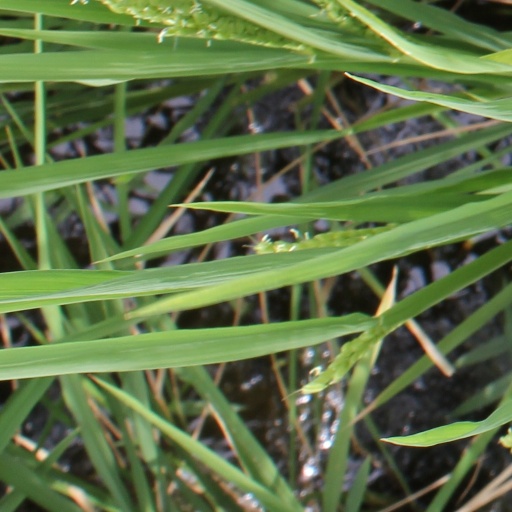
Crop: rice